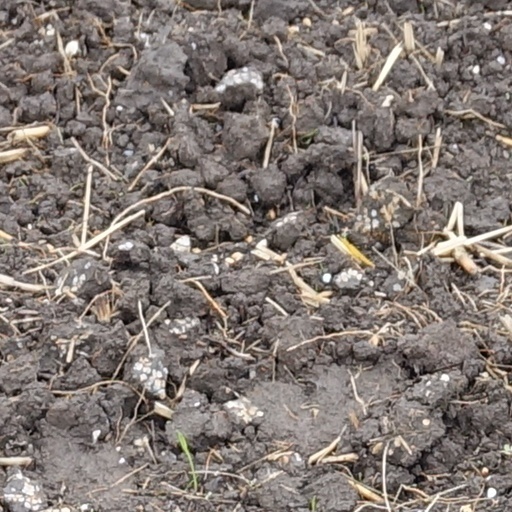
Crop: wheat